Karlheinz Brandenburg

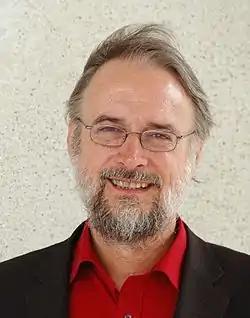
Brandenburg in 2010

Brandenburg received a Dipl. Ing. degree from Erlangen University in Electrical Engineering (1980) as well as a Dipl. Math. degree in Mathematics (1982). In 1989, he obtained his PhD from the Friedrich-Alexander University Erlangen-Nuremberg in Electrical Engineering for his work on digital audio coding and perceptual measurement techniques.